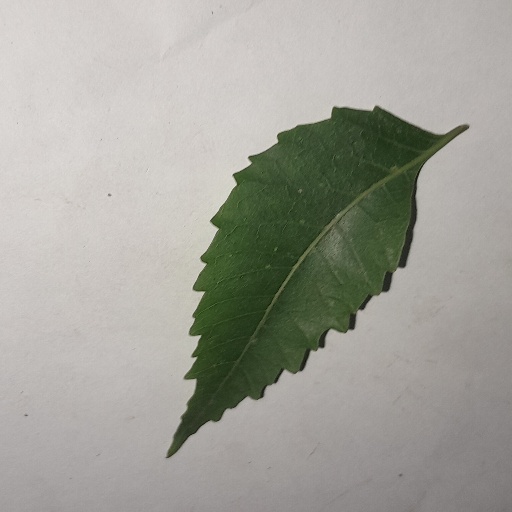
Species: Neem
Leaf condition: Healthy Leaf